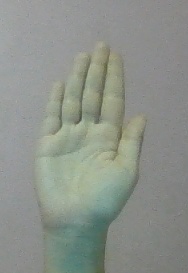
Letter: seen